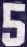
Number: 5